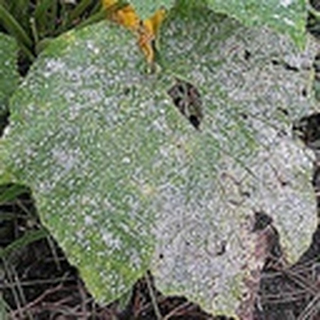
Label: cotton_powdery_mildew